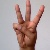
The image shows a hand gesture representing the letter 'W' in Indian Sign Language.